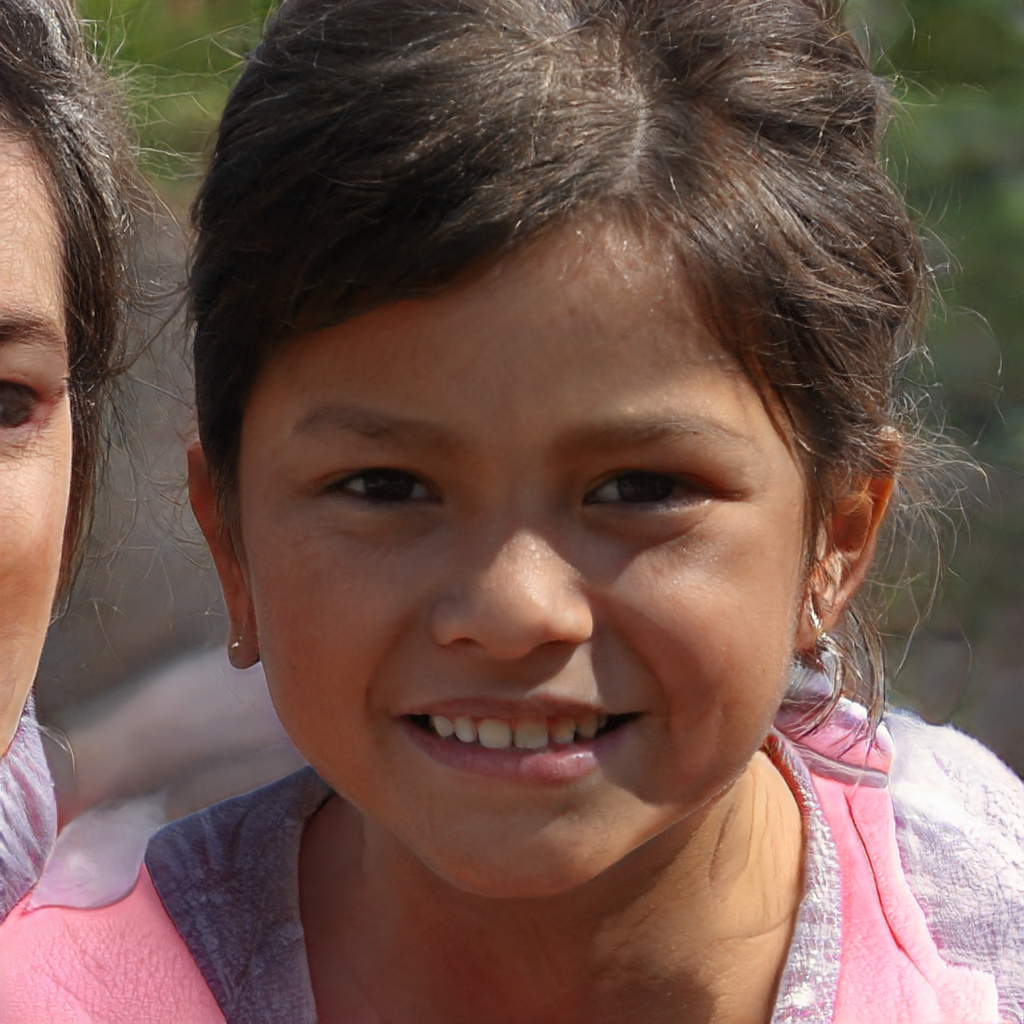
Portrait style: Real Portrait